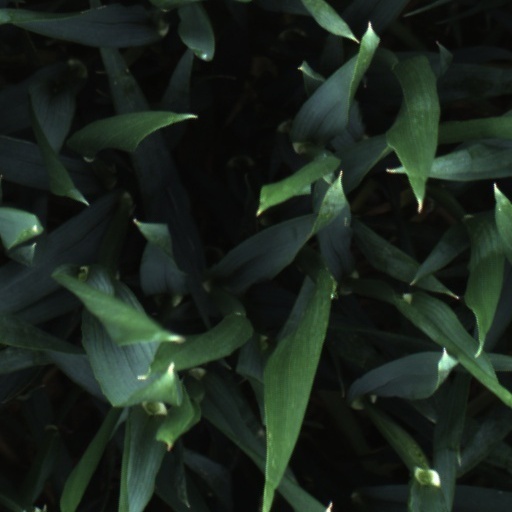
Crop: wheat